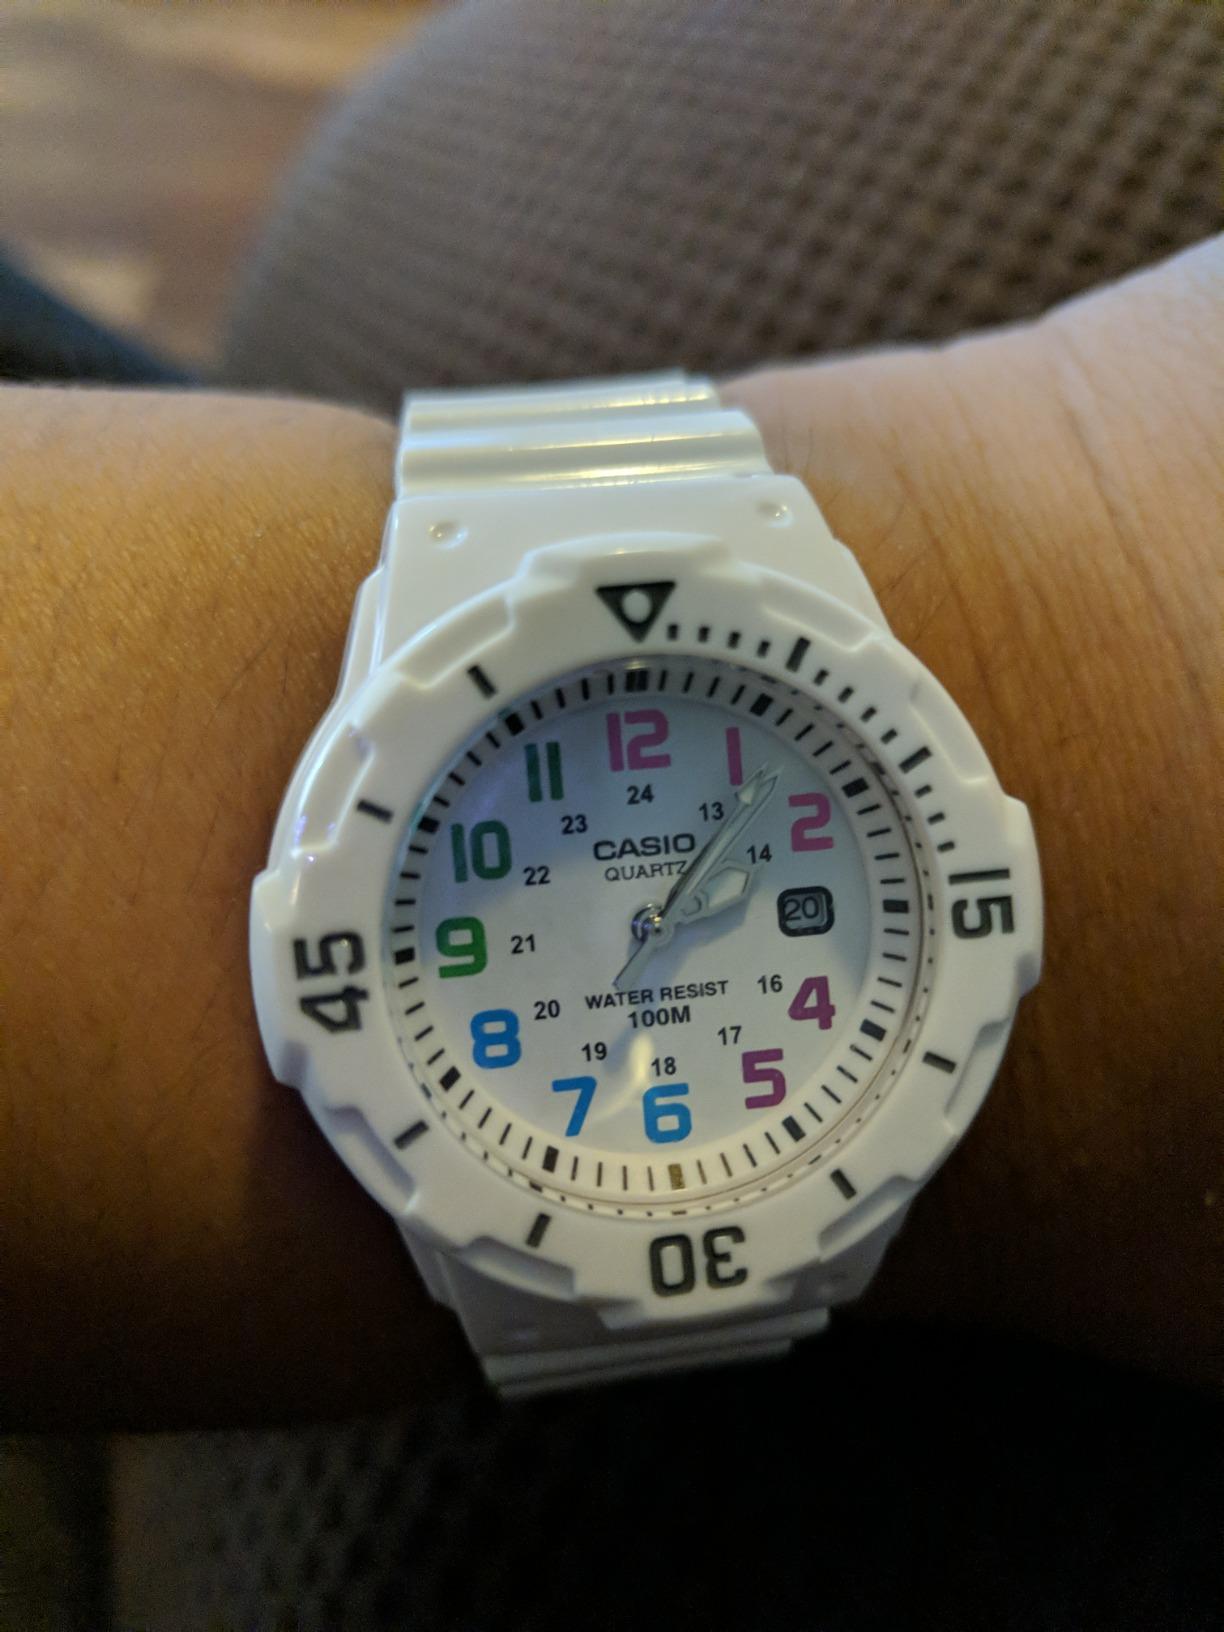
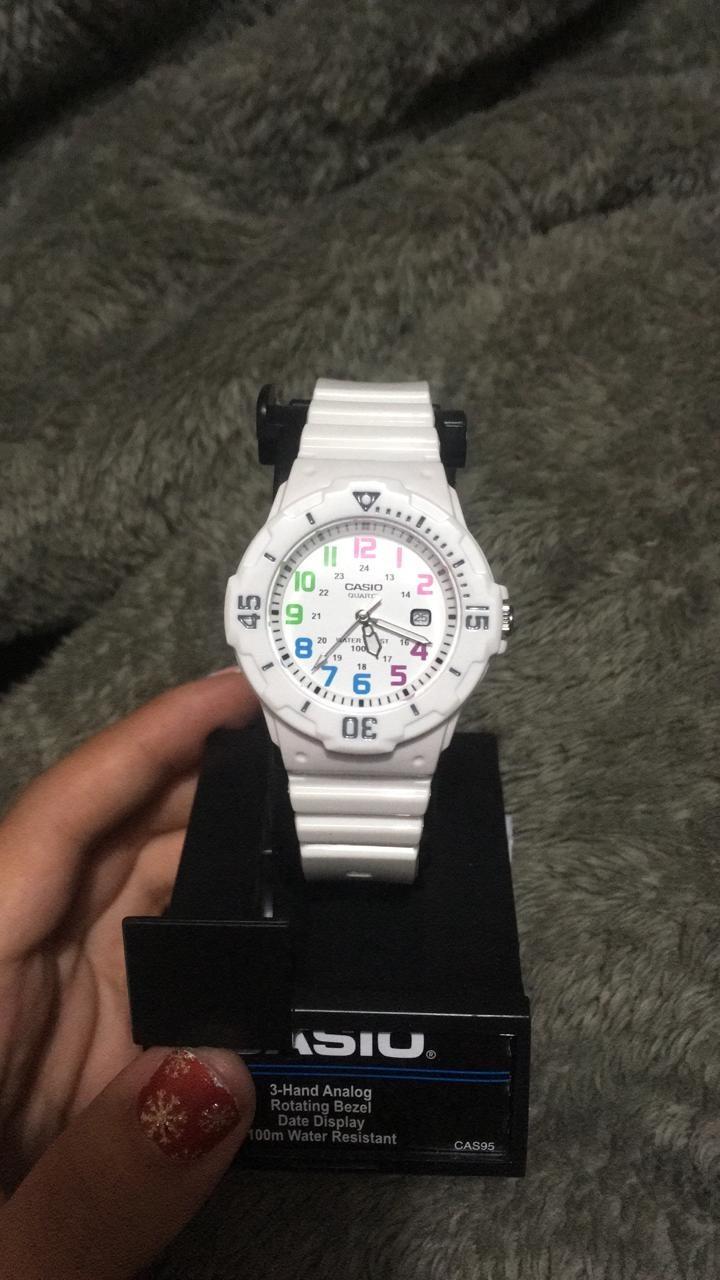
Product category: accessories_watch
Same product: yes